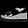
Label: Sandal